Songs in Ordinary Time

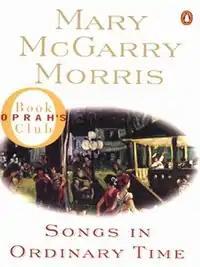

Songs in Ordinary Time is the 1995 novel by Mary McGarry Morris, and was chosen as an Oprah's Book Club selection in June 1997.